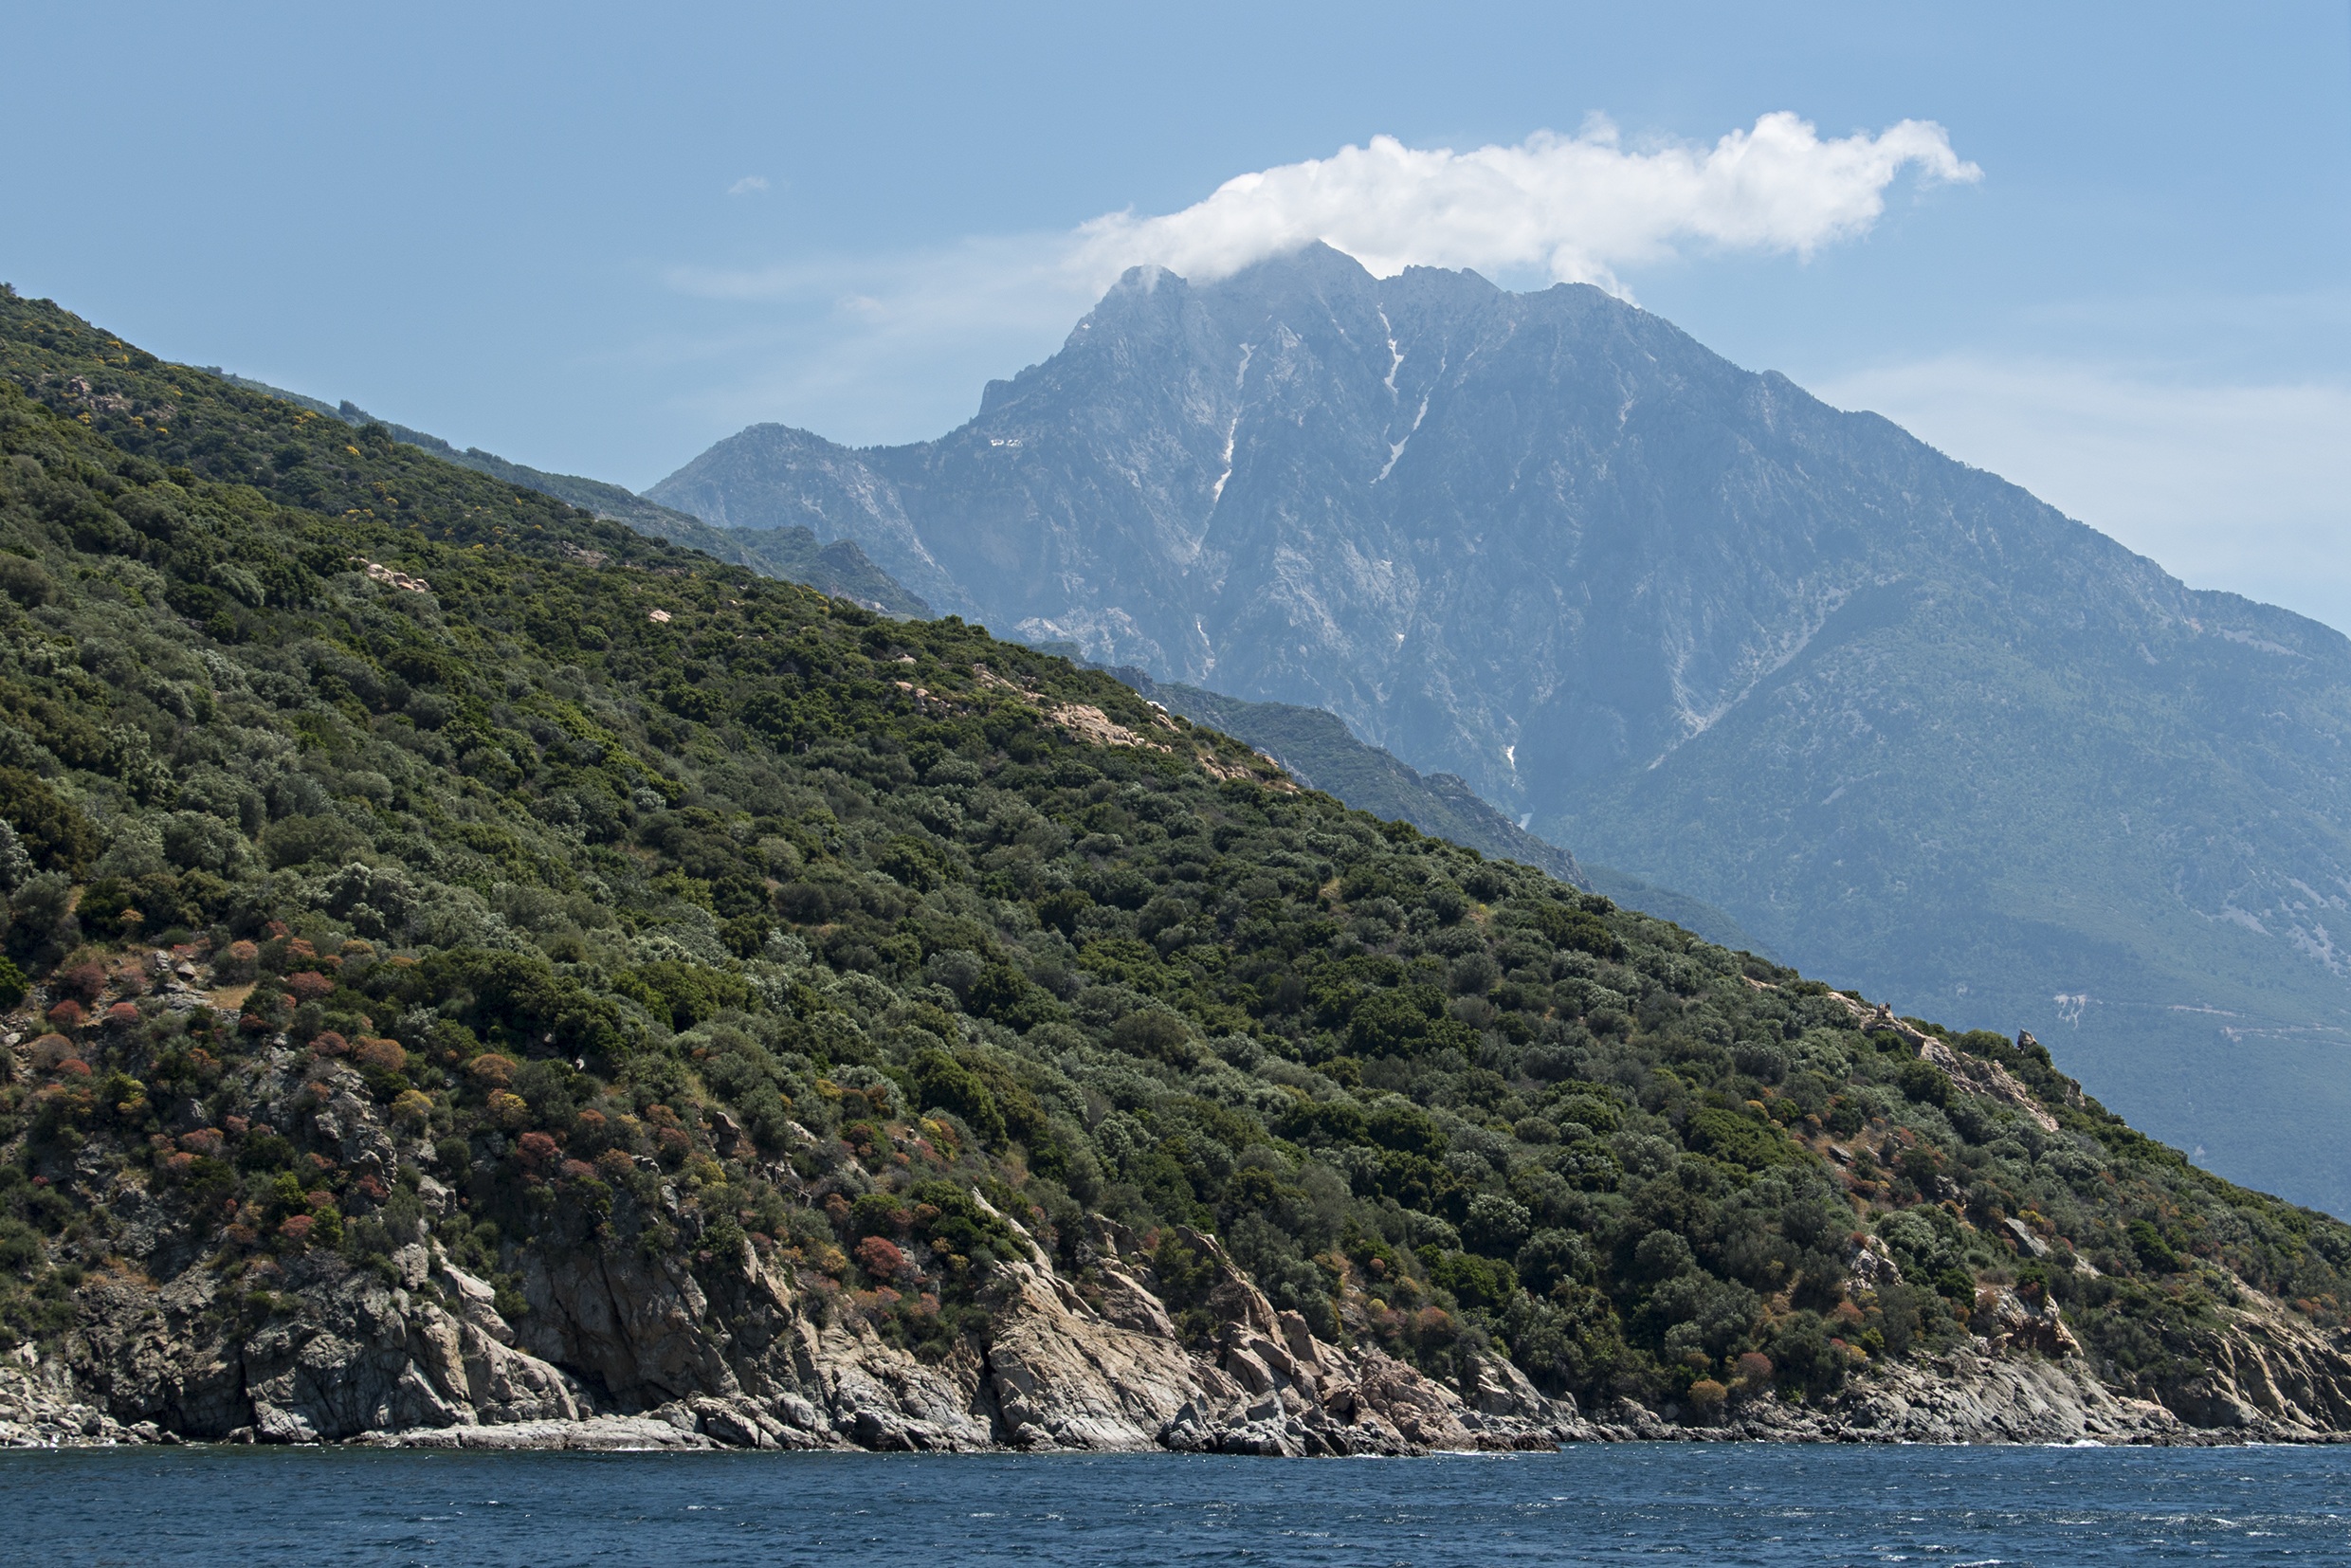
sea, coast, mountain, mountain range, vehicle, bay, fjord, terrain, cape, landform, mount athos, afss, sveta gora, geographical feature, mountainous landforms